Loretz-d'Argenton

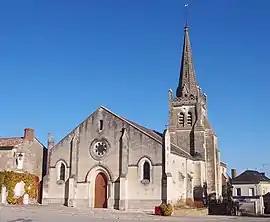

Loretz-d'Argenton is a commune in the Deux-Sèvres department in the Nouvelle-Aquitaine region in western France. It was established on 1 January 2019 by merger of the former communes of Argenton-l'Église (the seat) and Bouillé-Loretz.